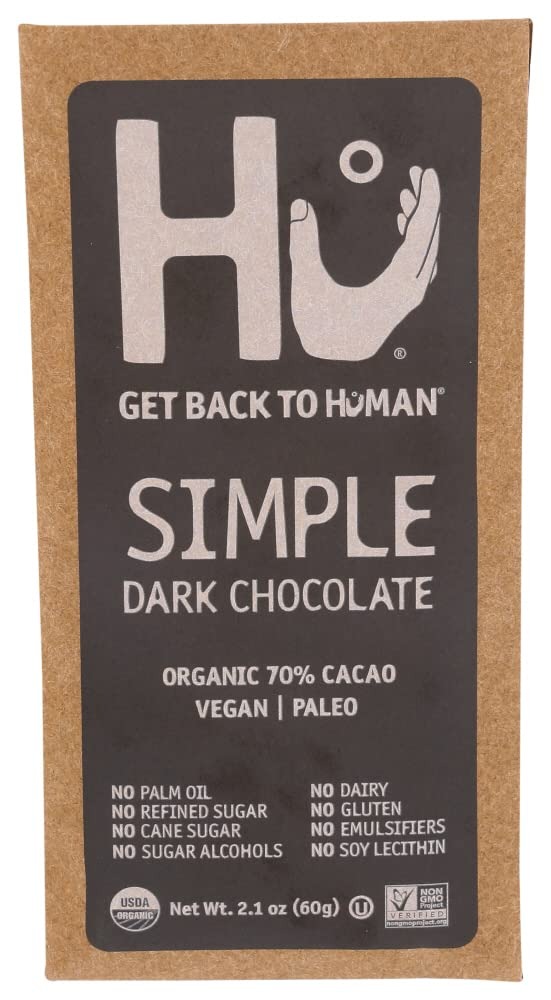
Item Name: Hu Kitchen, Bar Chocolate Simple, 2.1 Ounce
Bullet Point 1: Chocolate Sweets Bar
Bullet Point 2: Number of items: 1
Bullet Point 3: Each unit count: 2.1
Bullet Point 4: Package Weight: 0.068 kilograms
Value: 2.1
Unit: Ounce

Price: 3.89